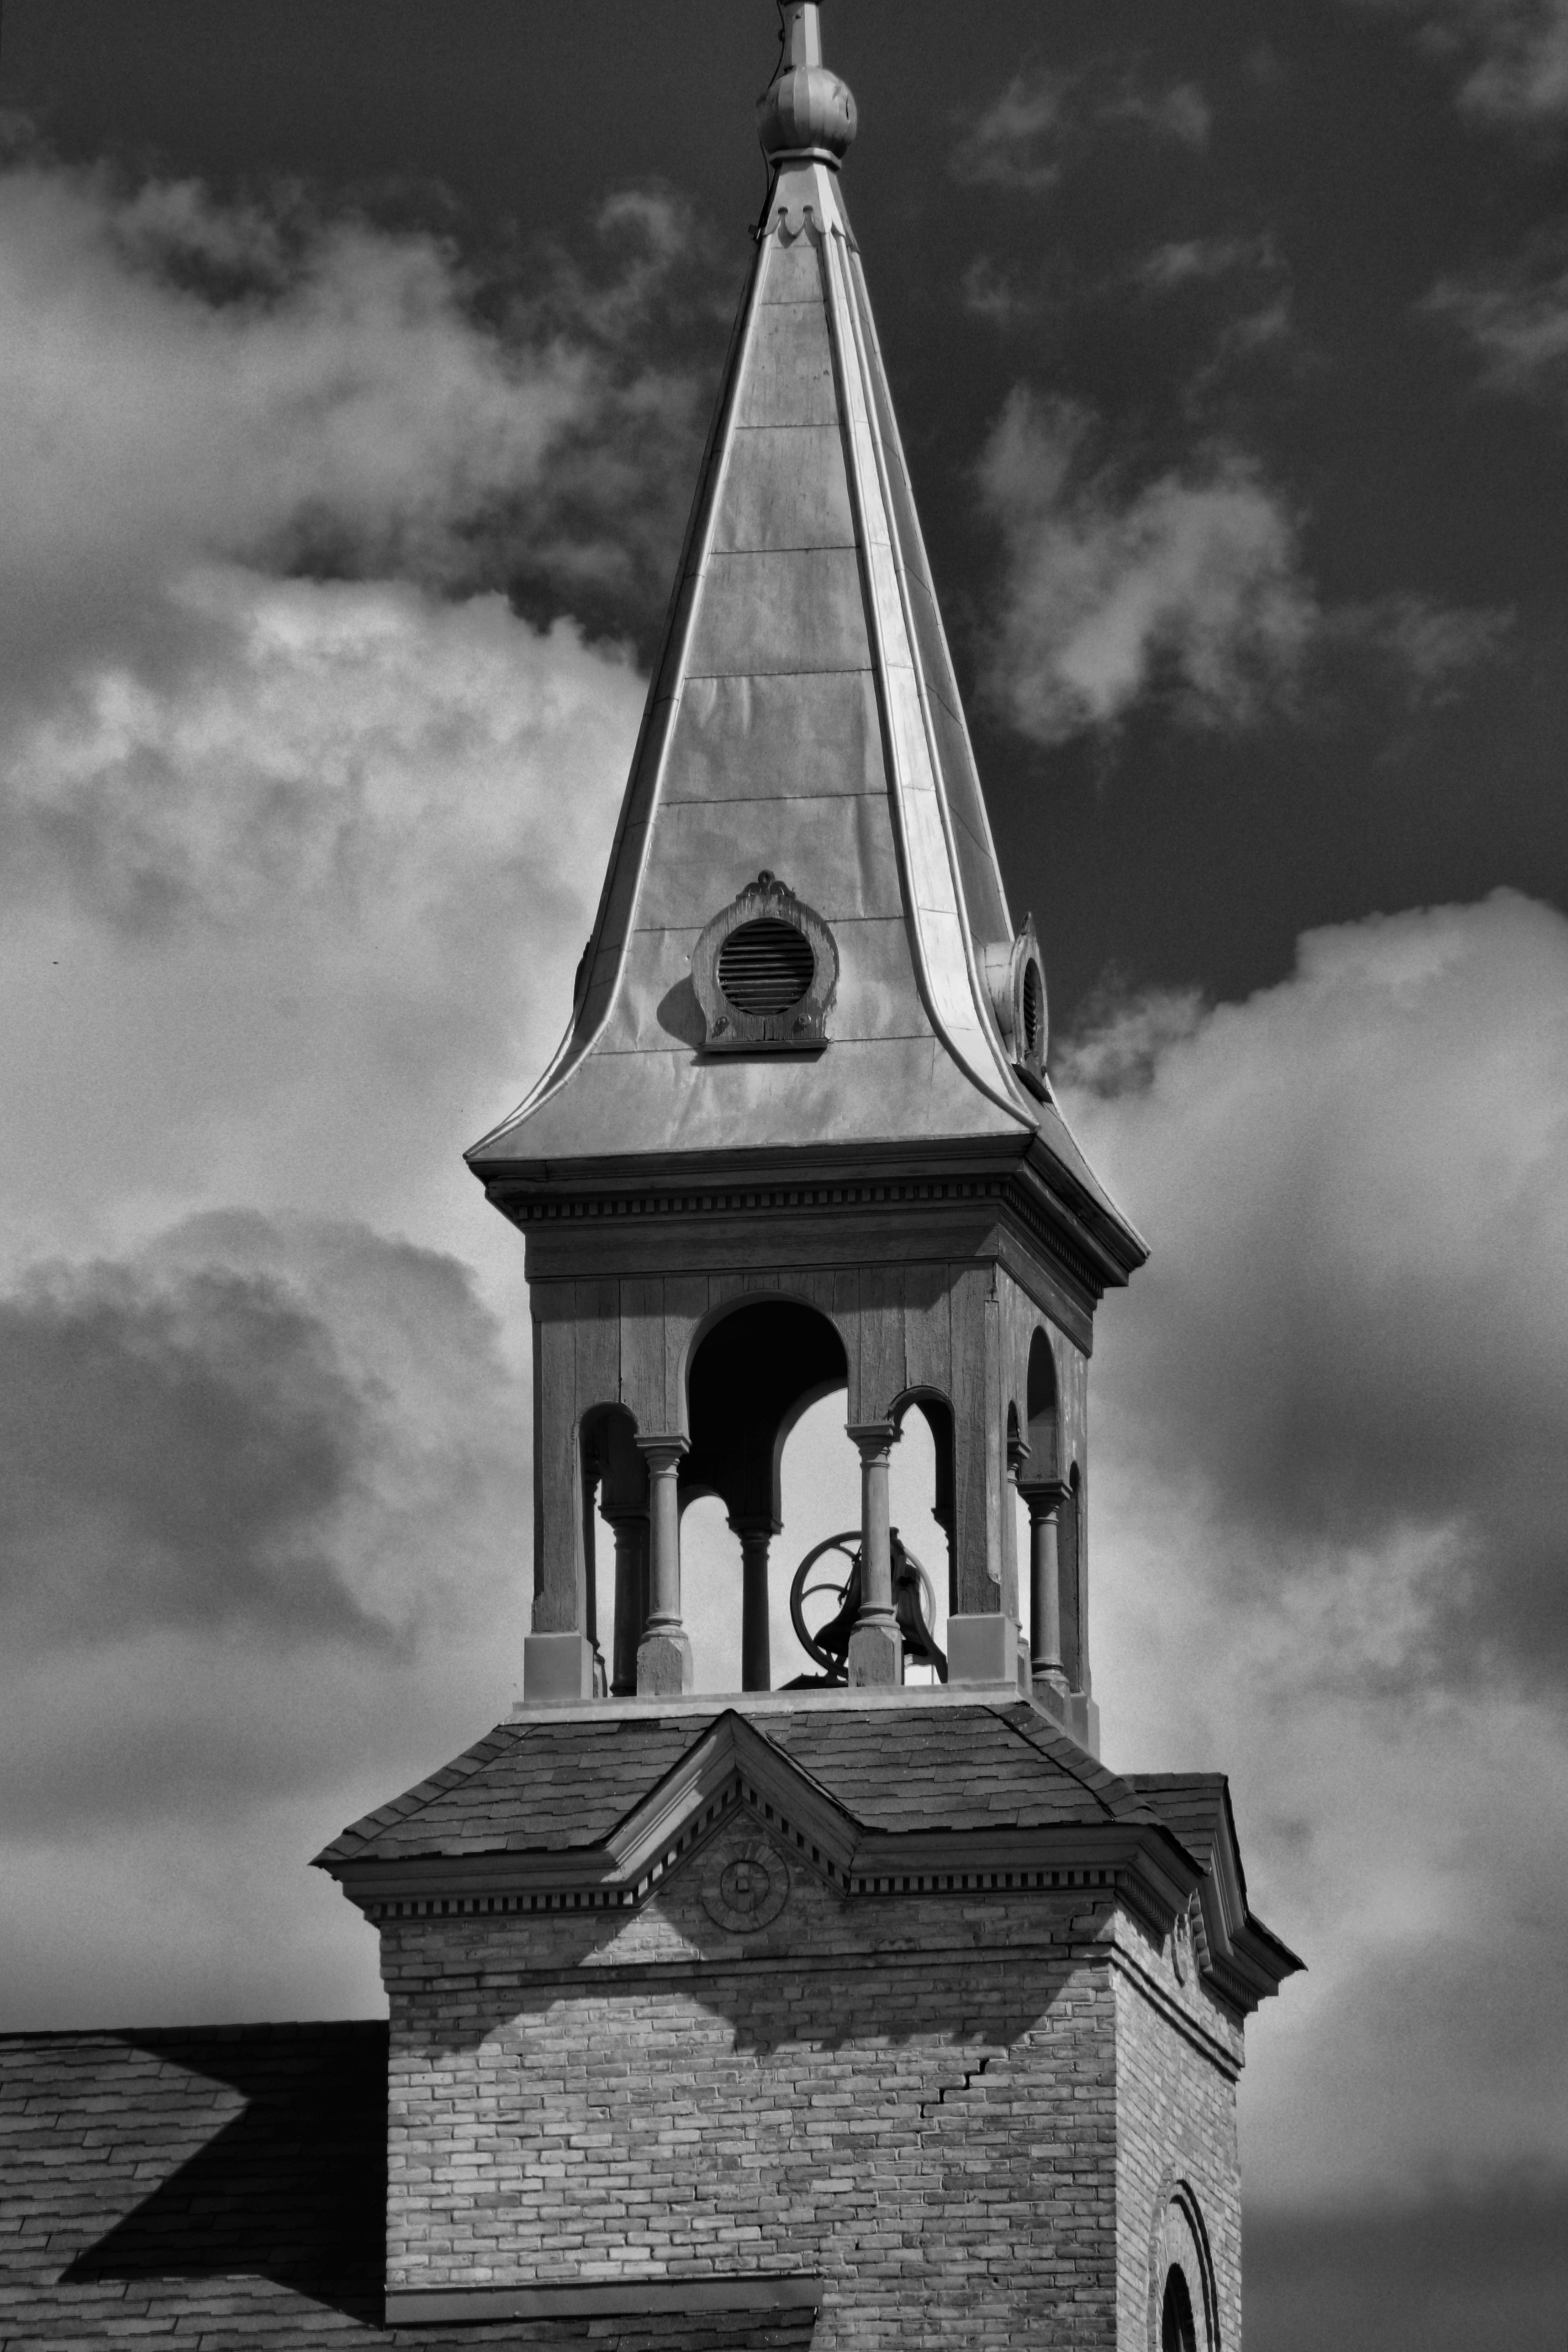
black and white, architecture, white, building, old, tower, landmark, church, chapel, black, monochrome, place of worship, bell tower, outdoors, spire, steeple, monochrome photography